Mellah

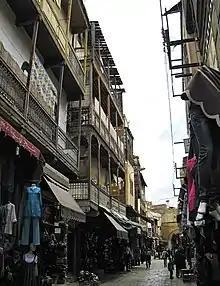
The central street of the "Mellah" of Fez, with distinctive domestic architecture of former Jewish houses

A mellah ( or 'saline area'; and ) is the place of residence historically assigned to Jewish communities in Morocco.